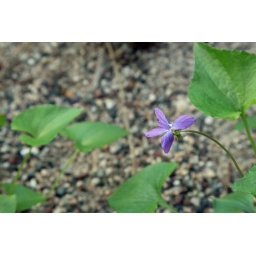
Saw this beautiful little purple flower on the beach near the lake.